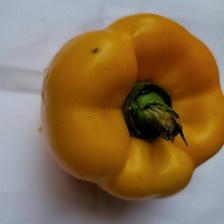
Label: capsicum